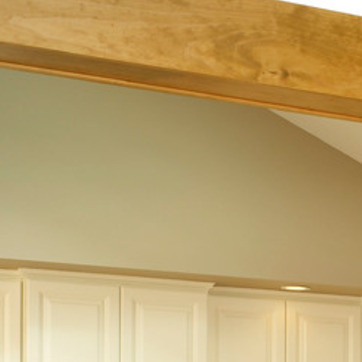
Material: painted